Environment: lab
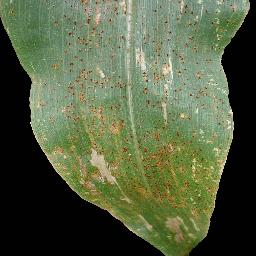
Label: common_rust